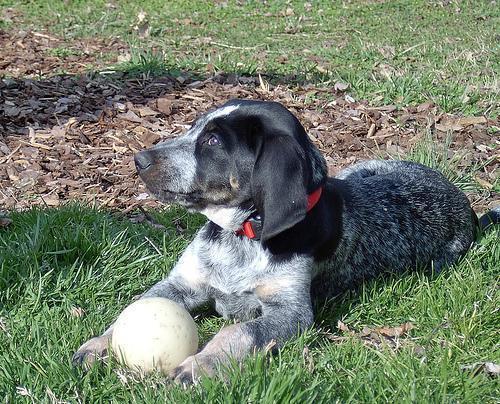
bluetick